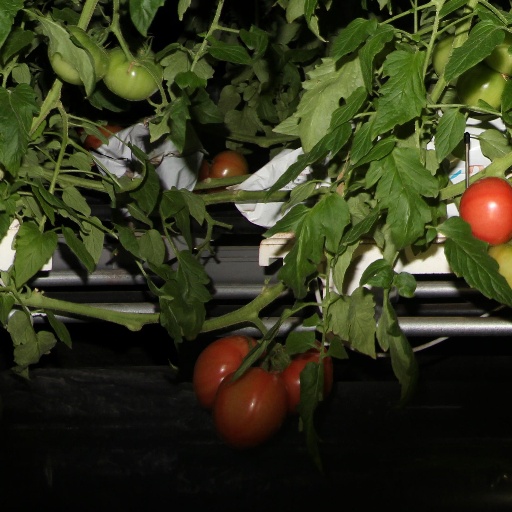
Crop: tomato